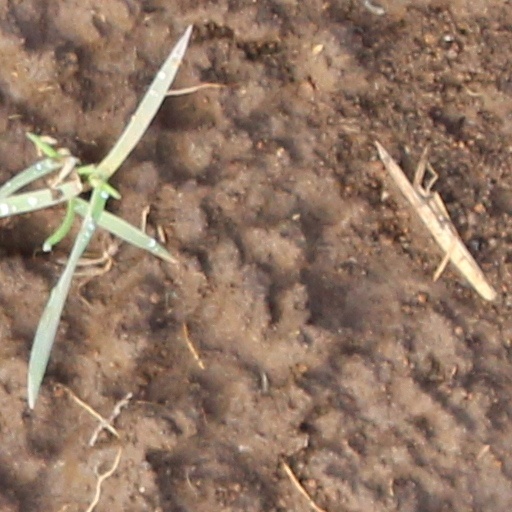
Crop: wheat